Pelham House

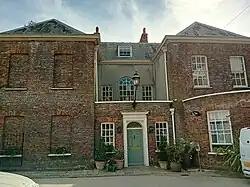
Main entrance, north elevation

Pelham House is a large red-bricked building at St Andrews Lane in Lewes, East Sussex. The building which was the headquarters of East Sussex County Council from 1938 to 1968, is a Grade II listed building.